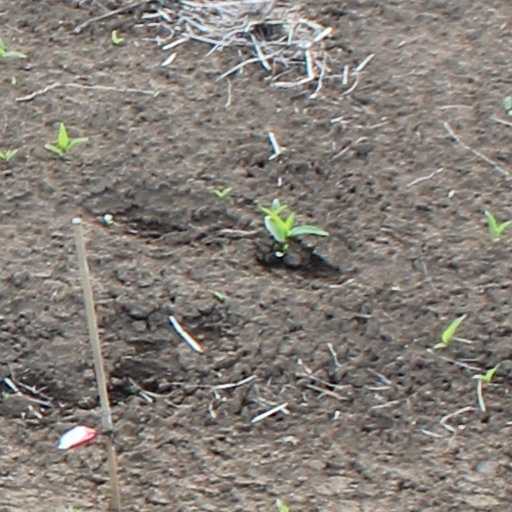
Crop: wheat